Kitakoma District, Yamanashi

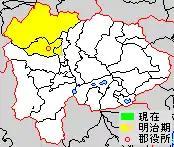
Map showing original extent of Kitakoma District in Yamanashi Prefecture:* yellow - areas formerly within the district borders during the early Meiji period

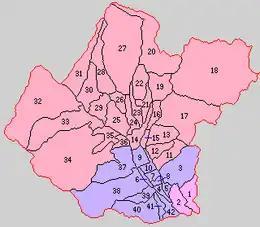
Colored areas are in this district.

As of March 2006, the district had an estimated population of 6,127 with a density of 184.88 persons per km. The total area was 33.14 km.